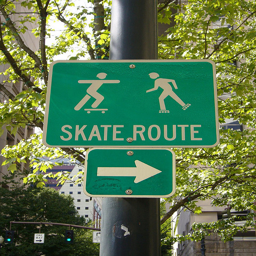
Informational sign in a city designates "Skate Route"
A green sign that says "SKATE ROUTE" with an arrow on a pole in the city.
A road sign giving directions near some buildings
A sign on a metal pole indicating a skate route in front of a tree.
a street pole with a posted sign on the front